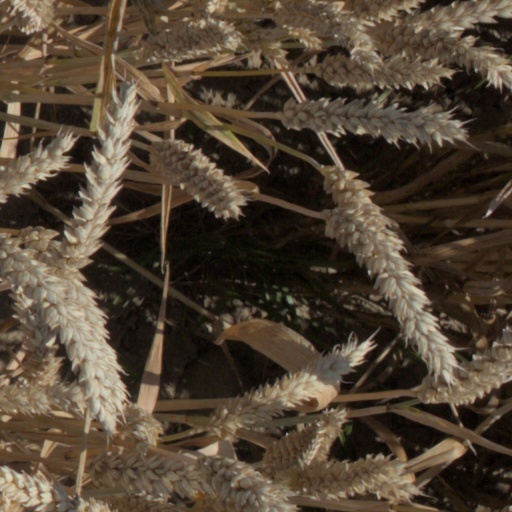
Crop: wheat